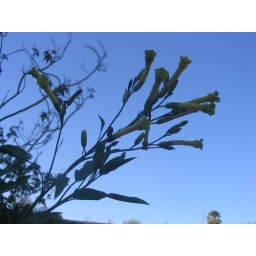
A tree that grows along side a small dirt path near a field by my house.